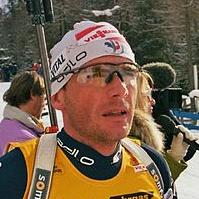
Age: 31